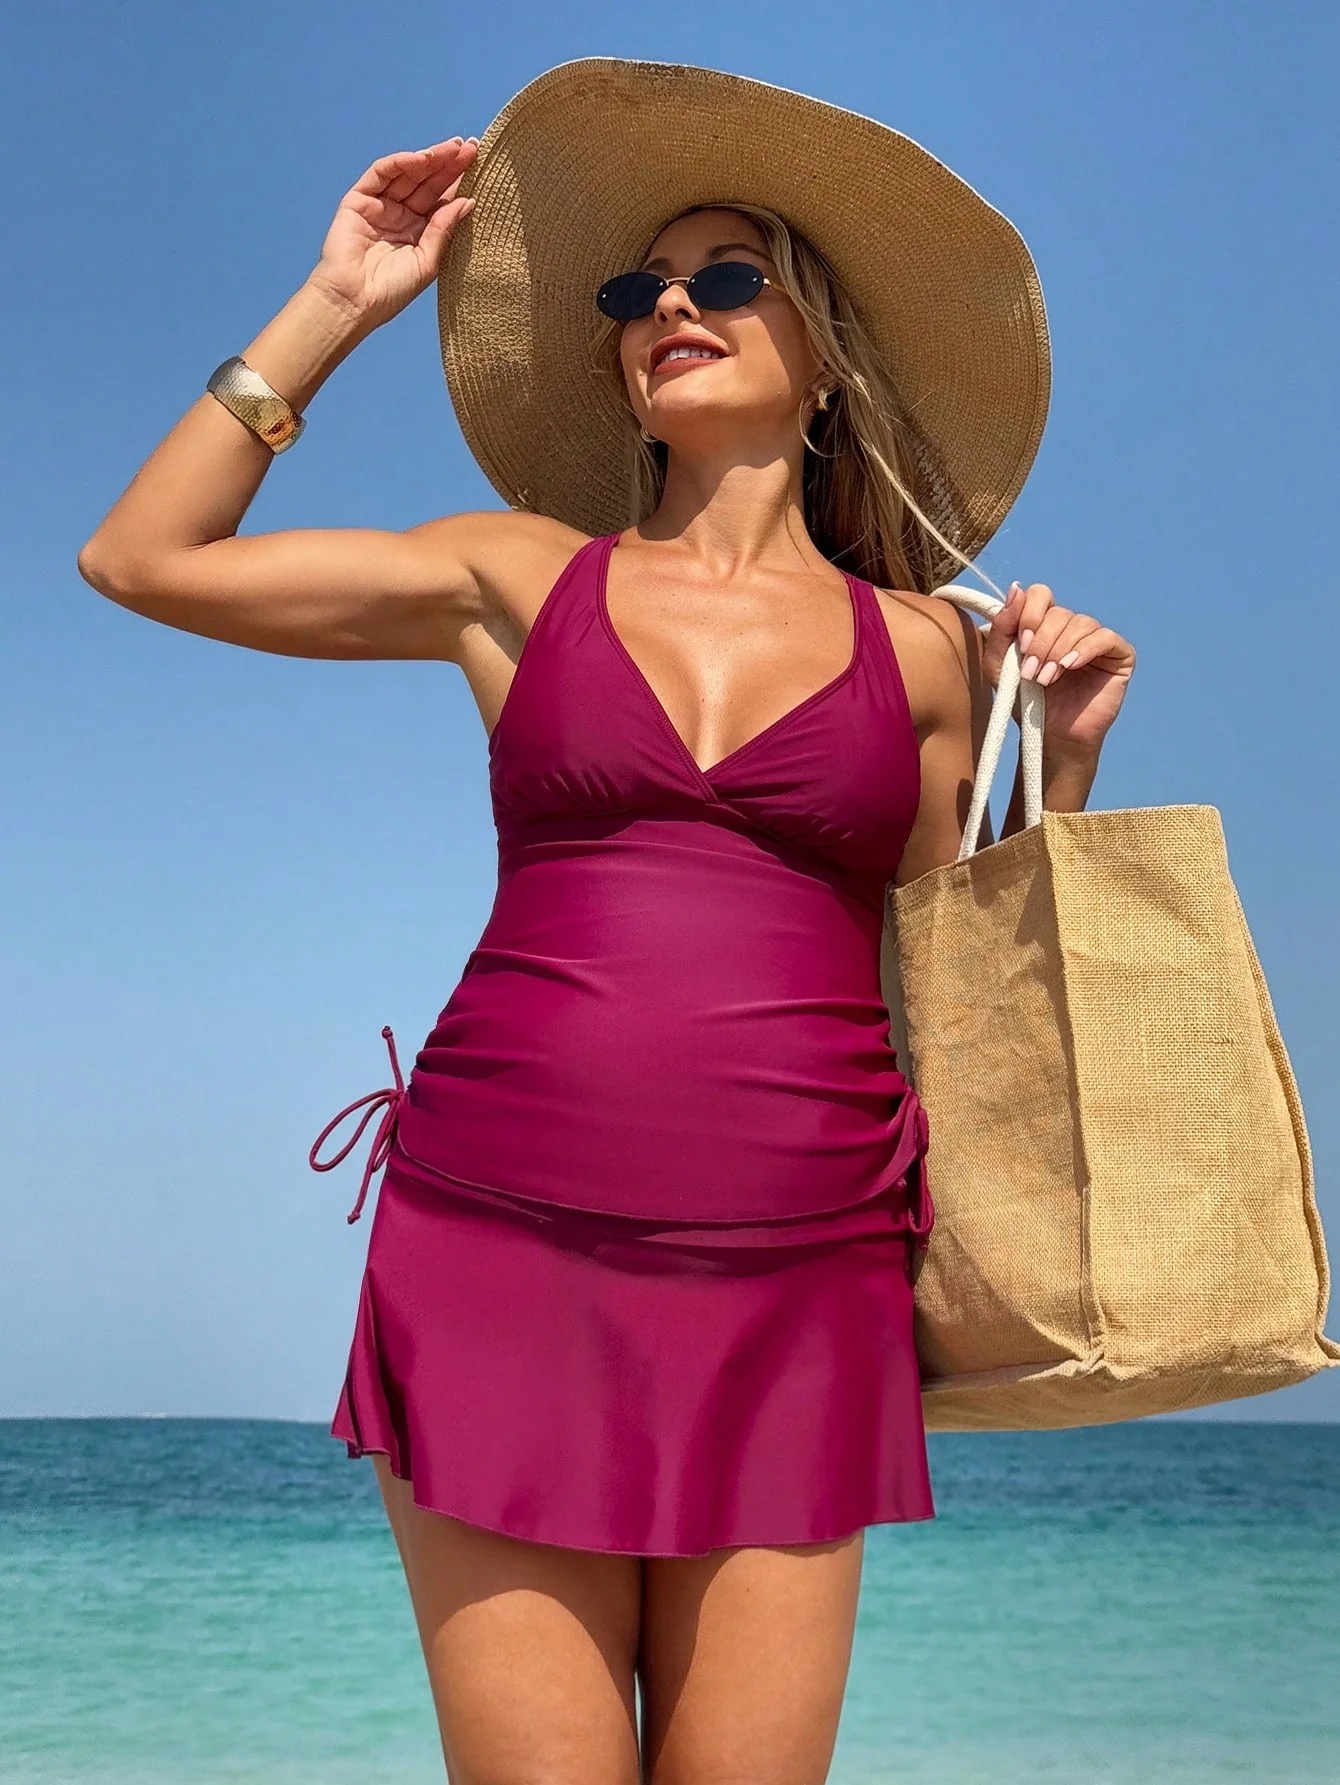
SHEIN Maternity Solid Color Tankini Swimwear Set For Beach/Vacation, Summer
Step into confidence with SHEIN Maternity Solid Color Tankini Swimwear Set For Beach/Vacation, Summer, crafted by Sensiura for women who embrace sensual luxury. ✨ Key Features: • Made with premium fabrics that feel soft against your skin, this piece is tailored to highlight your natural curves. • Designed not just as lingerie, but as a statement of confidence and elegance. • Crafted with lace details 🌸 Why Choose Sensiura: At Sensiura, we believe lingerie should be more than just beautiful — it should make you feel empowered, sensual, and authentically yourself. Pair with other Sensiura favorites to complete your intimate collection.
Category: Apparel & Accessories > Clothing > Maternity Clothing > Maternity Swimwear > Swim Dresses